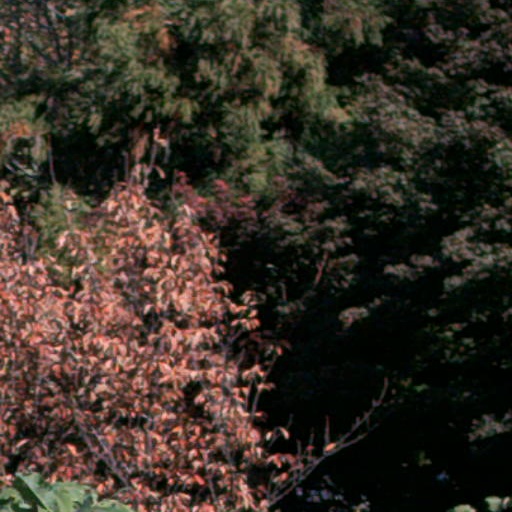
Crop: cassava